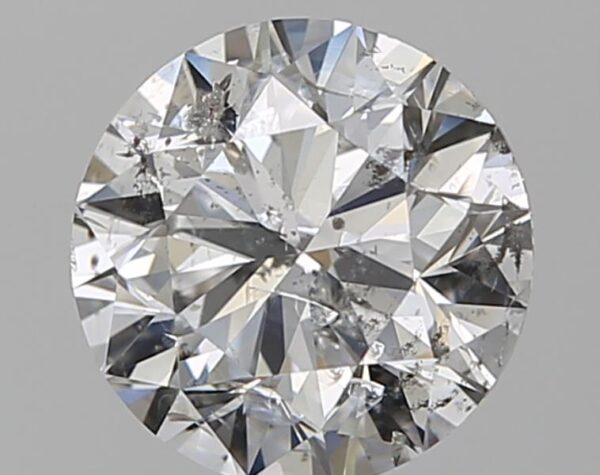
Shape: round
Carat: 1.5
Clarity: SI2
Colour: G
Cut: VG
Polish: EX
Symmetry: VG
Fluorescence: N
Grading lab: IGI
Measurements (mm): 7.22 x 7.17 x 4.52